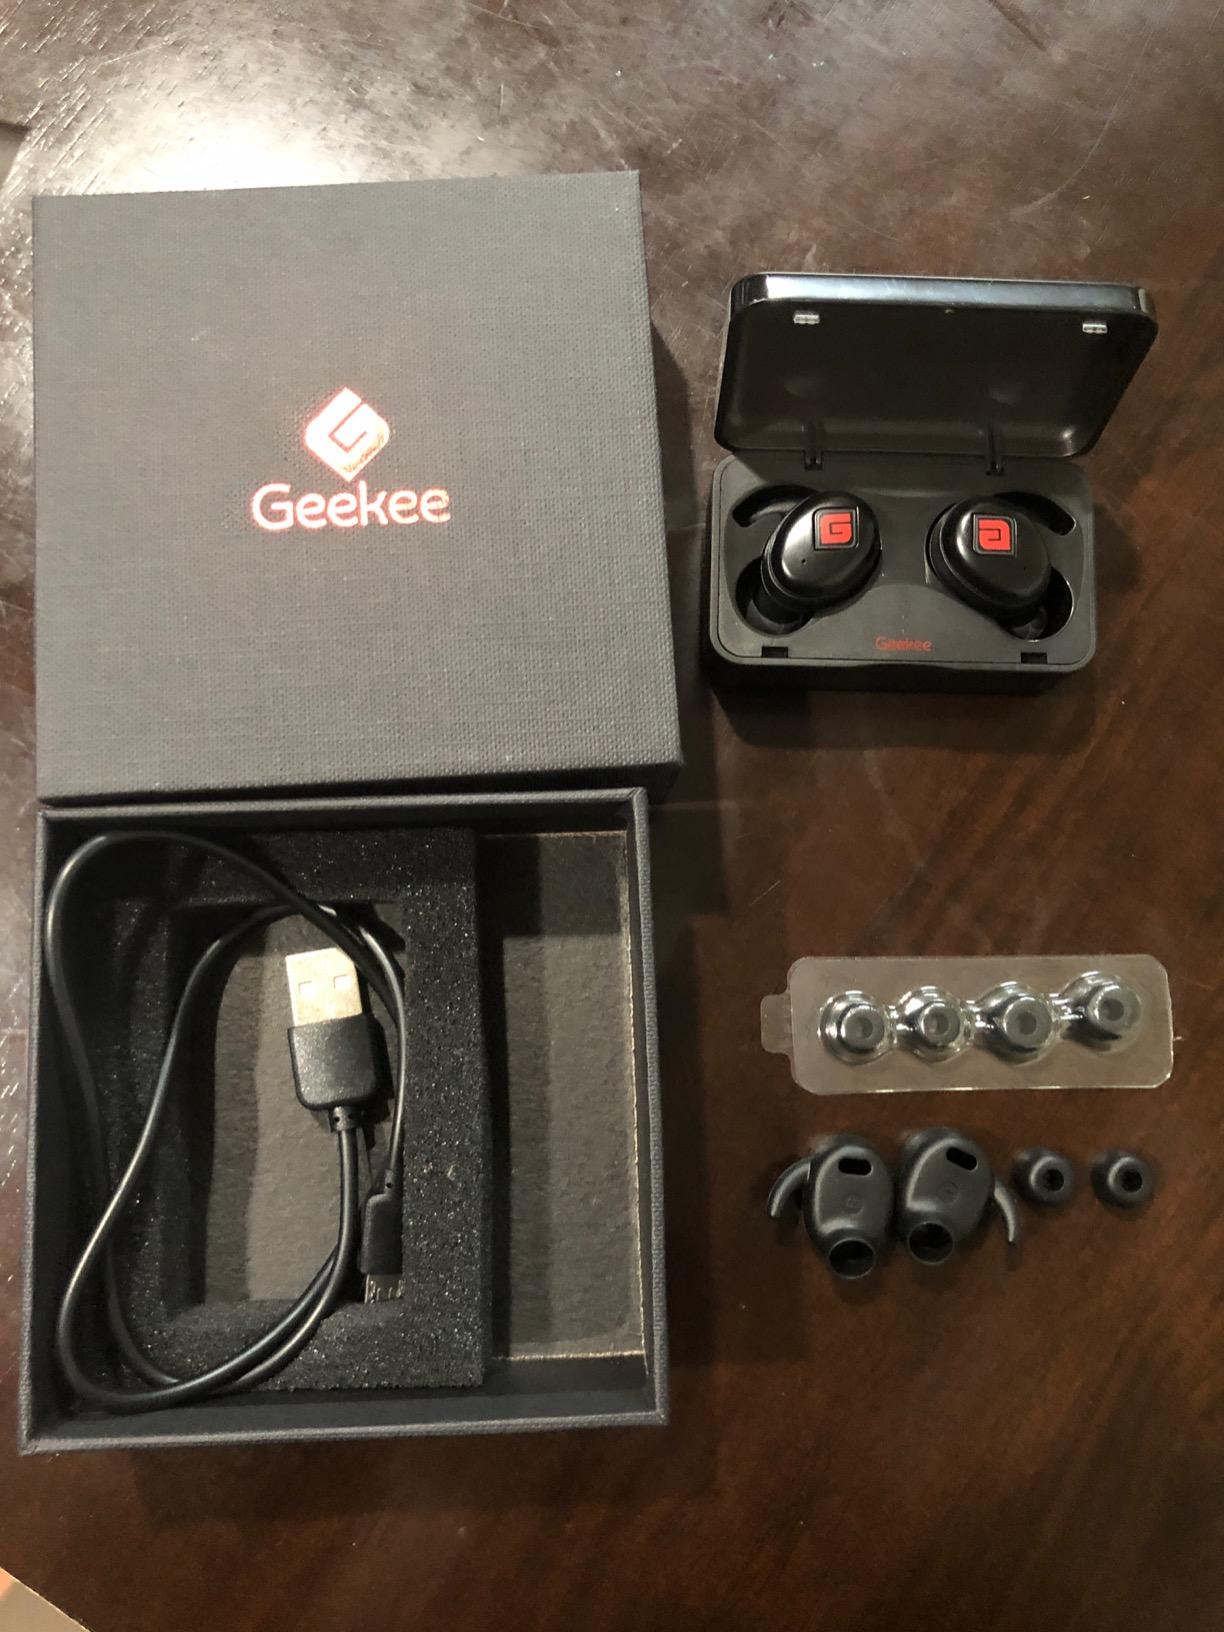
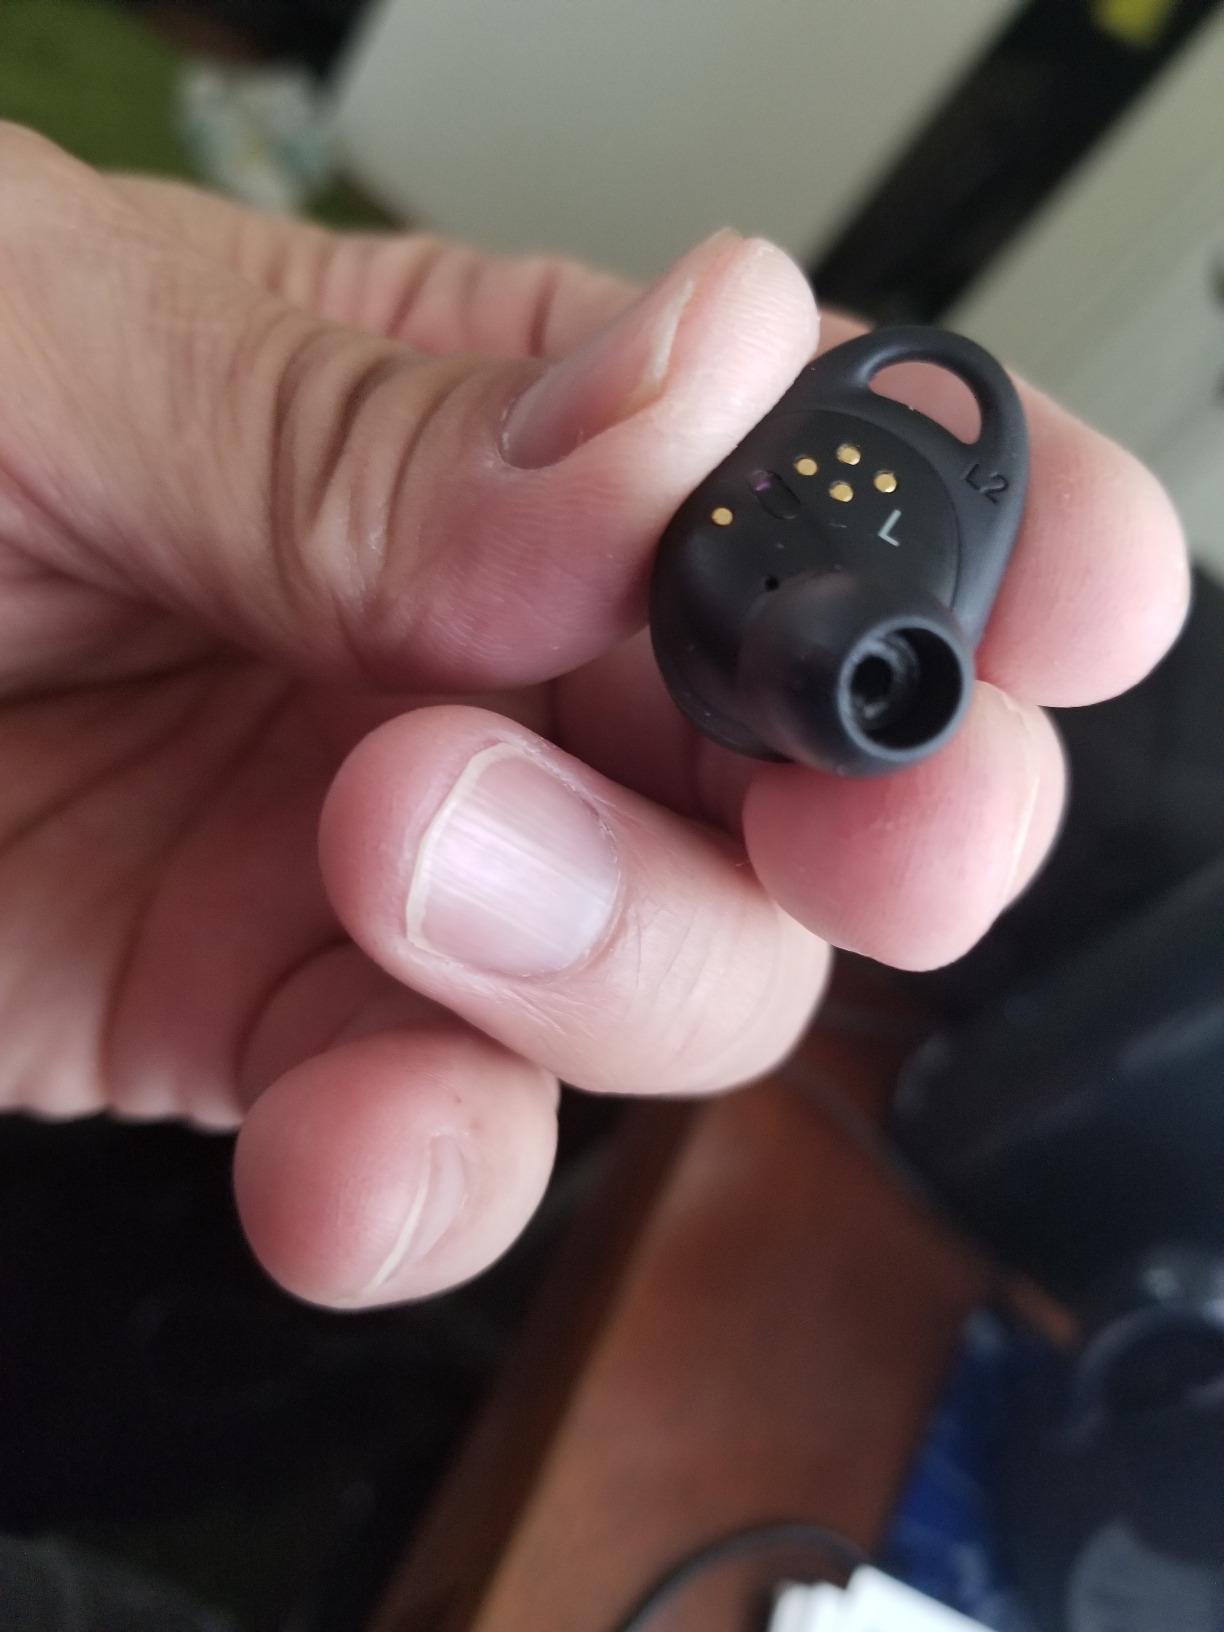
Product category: earbuds
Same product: no